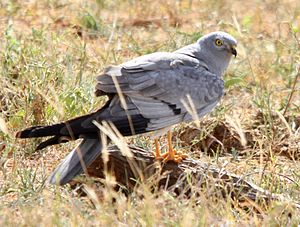
Auvergne / Geografi og miljø / Natur / Parc naturel régional des Volcans d'Auvergne
Hedehøg
Auvergne var en fransk region indtil 1. januar 2016, hvor den blev slået sammen med Rhône-Alpes, for at danne den nye region Auvergne-Rhône-Alpes. Den ligger i den centrale del af landet.